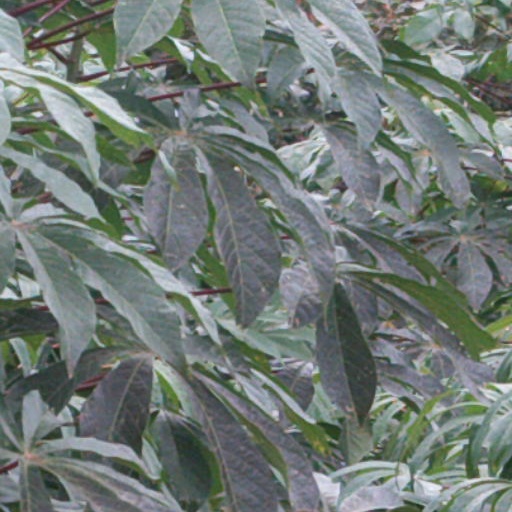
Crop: cassava